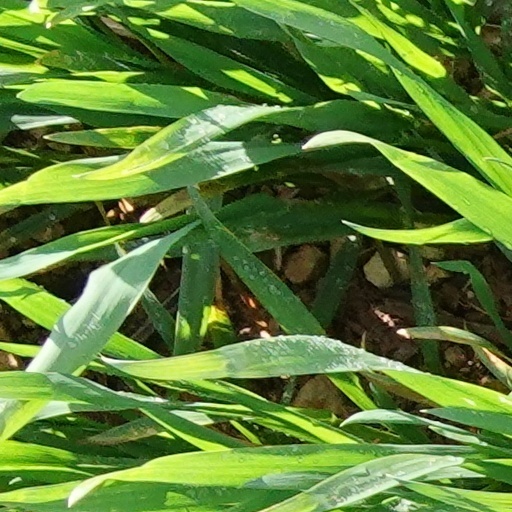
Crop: wheat